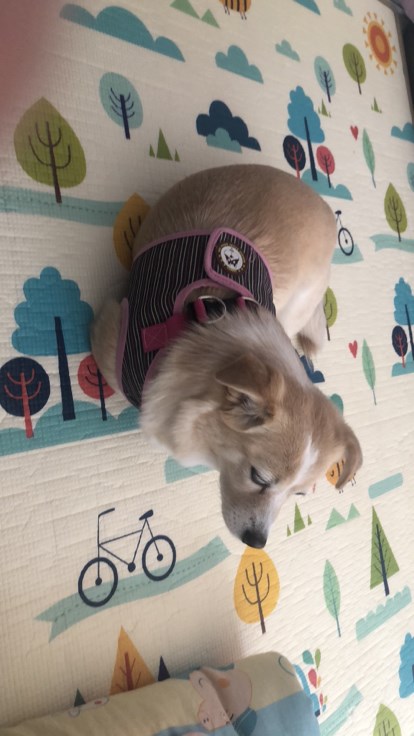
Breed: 3336-n000121-chinese_rural_dog